Newt Perry

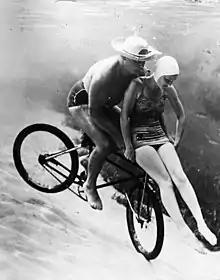
Newton Perry riding a bicycle underwater with Edith Allen Landt at Silver Springs.

Perry learned all he could about swimming, diving and life-guarding. When the American Red Cross published their aquatics safety manual during the 1920s, they selected Silver Springs to shoot the underwater photographs for their manuals. Perry served as the model in many of the Red Cross manual photographs.